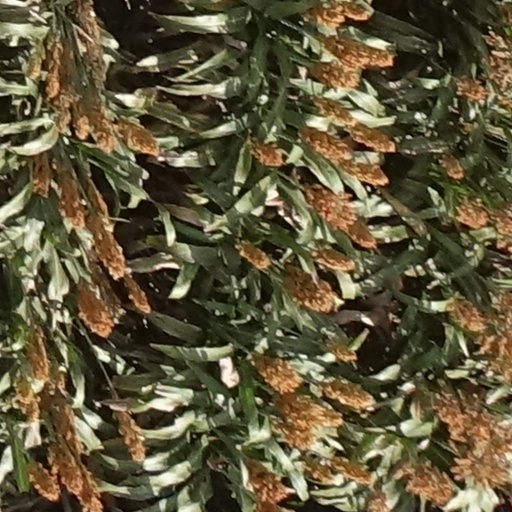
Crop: sorghum